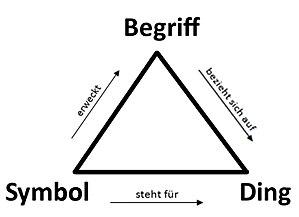
La désuétude exprime le fait de ne plus être utilisé, de ne plus être employé.
Un signe linguistique désigne une unité d'expression du langage. Il est l'objet d'étude de différentes branches de la linguistique :